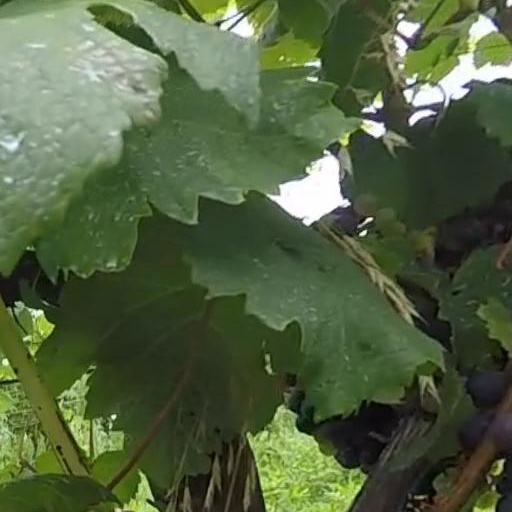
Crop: grape